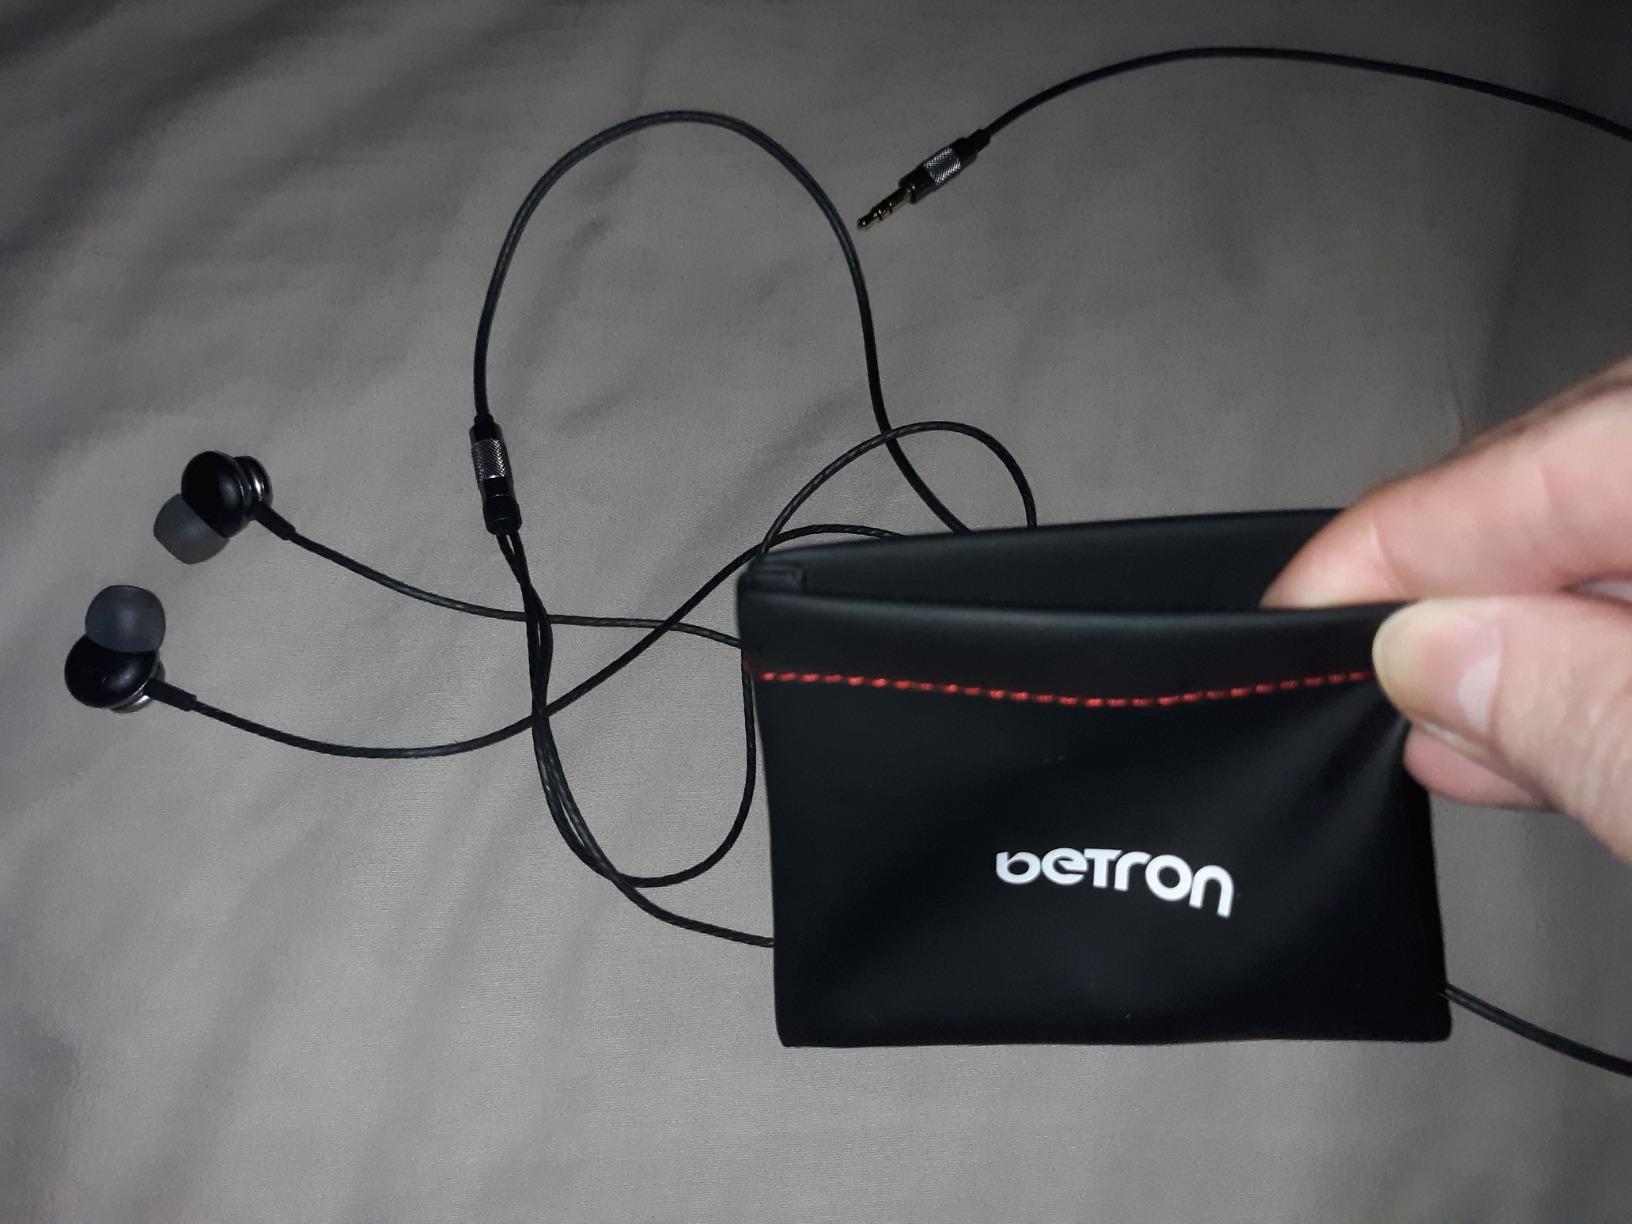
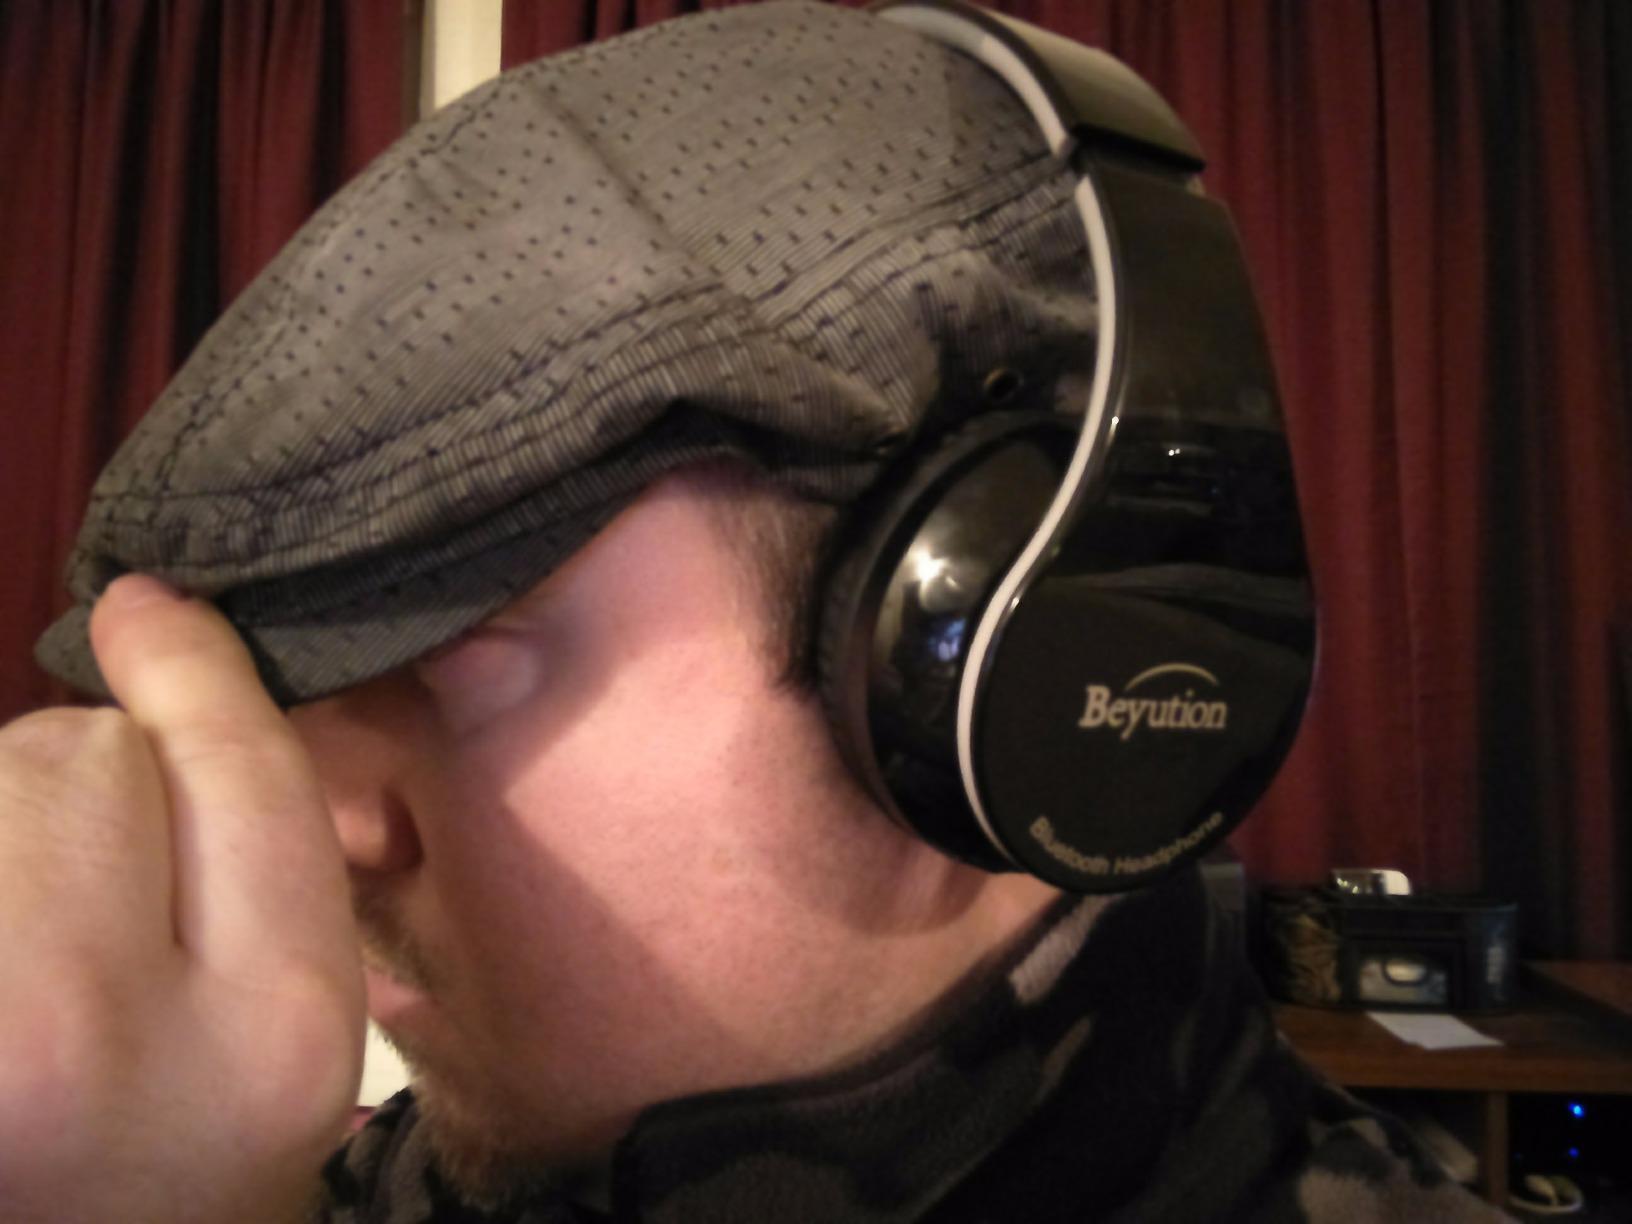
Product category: headphones
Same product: no